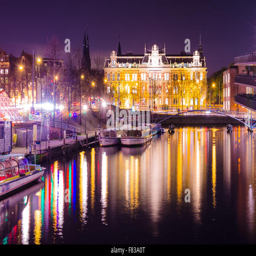
colorful night in canal with reflections in the water and many colorful lights